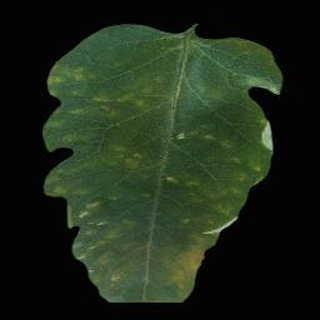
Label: tomato_late_blight